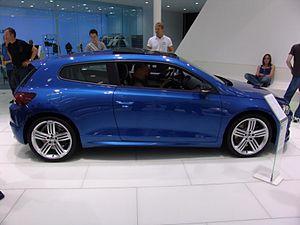
Volkswagen Scirocco